Zvi Preigerzon

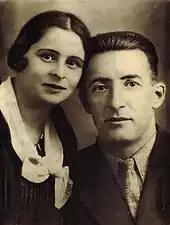
Zvi Preigerzon with wife (Lea)

After a short and unremarkable term of service in the Red Army in 1920, Zvi moved to Moscow and was accepted into the Moscow State Mining Academy (today known as the Moscow Institute of Steel and Alloys) and with the passage of years became one of the foremost mineral processing experts in the USSR. Zvi's efforts were further recognized by the university as in 1935 he was made a dean of the institute. However, his scientific achievements were not what made him a memorable figure in the Jewish culture – over the next fifteen years, Zvi's stories and poems continued being published in non-Soviet Jewish journals such as "Ha Tkufa" (התקופה), and .